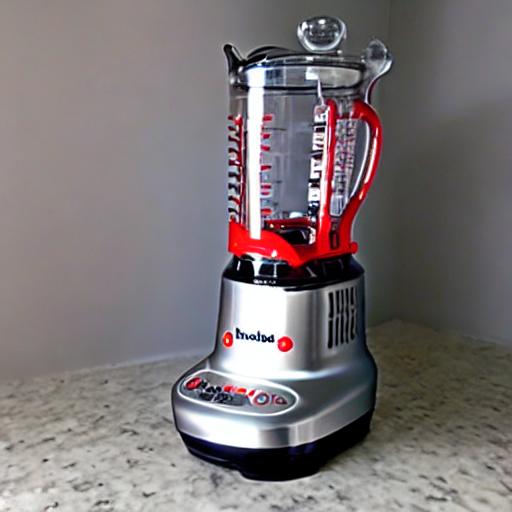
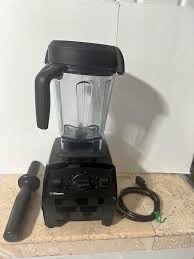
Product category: items_blender
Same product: no